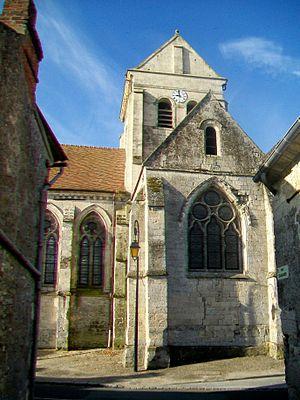
Vue depuis le nord - transept nord et clocher.
L'église Notre-Dame est une église catholique située à Trumilly, en France. Comme souvenir de la première église romane du village et témoin de son ancienneté, elle conserve un portail de la fin du XIᵉ siècle. Sinon, l'église est issue de la transformation gothique d'une seconde église romane de la première moitié du XIIᵉ siècle. Un nouveau chœur gothique rayonnant est édifié entre 1230 / 1240, faisant preuve d'une recherche architecturale et d'une qualité d'exécution rares pour une petite église rurale. Le croisillon sud est reconstruit peu après, puis les parties anciennes sont remaniées et voûtées d'ogives. Malgré les six campagnes de construction qui peuvent être identifiées, l'ensemble paraît tout à fait harmonieux. Le clocher, bien que pas très éloigné de certains clochers romans simples de la région, a été entièrement bâti à neuf peu avant la Révolution française. Globalement, l'église de Trumilly est très bien conservée et n'a jamais subi de restaurations profondes jusqu'à la fin du XXᵉ siècle. En plus de la qualité architecturale du chœur, c'est donc surtout son authenticité qui rend l'édifice remarquable.